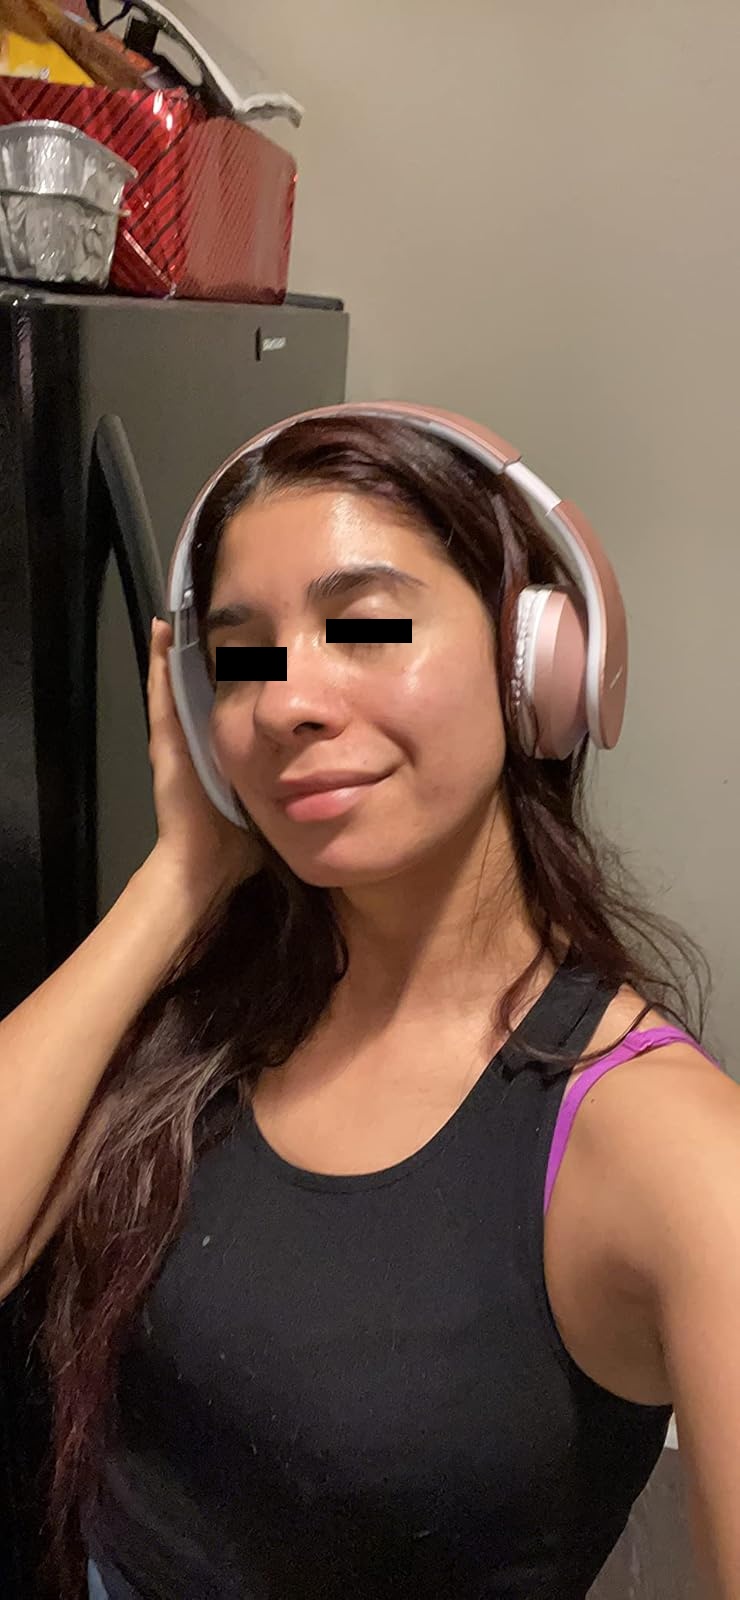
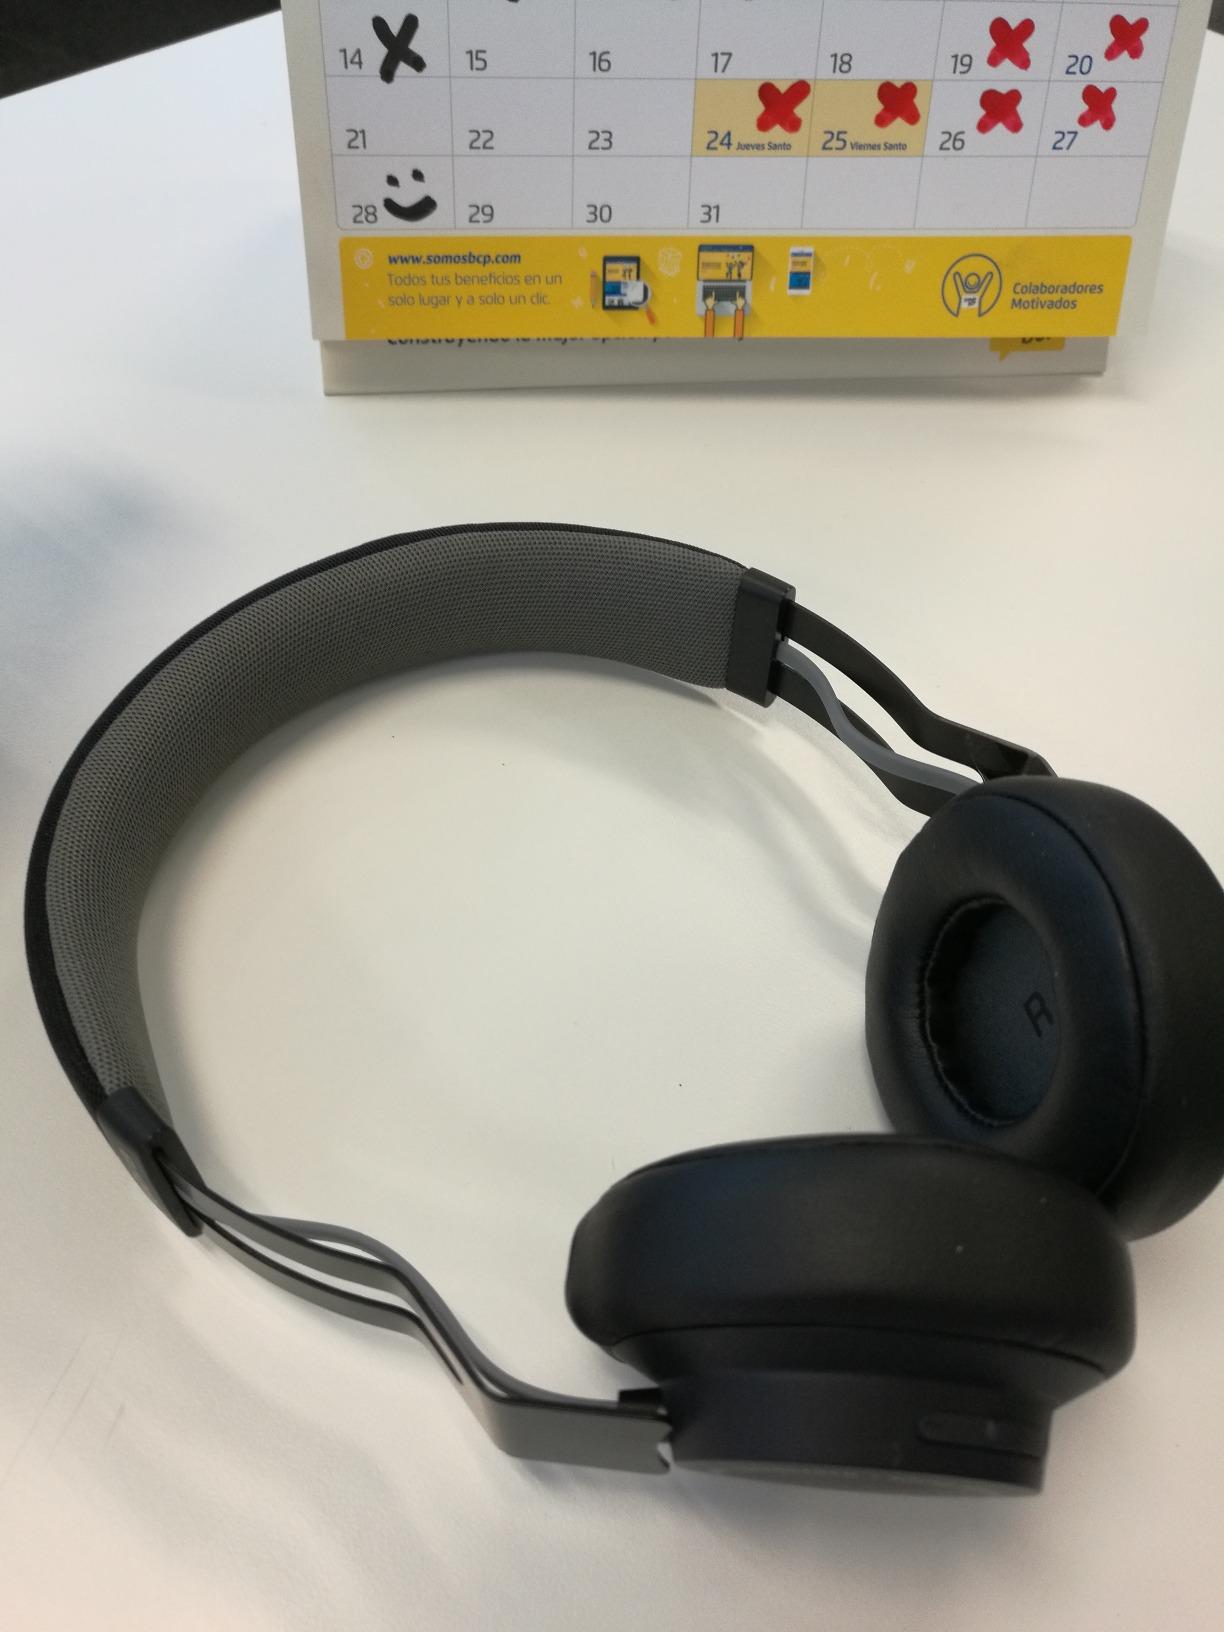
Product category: headphones
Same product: no